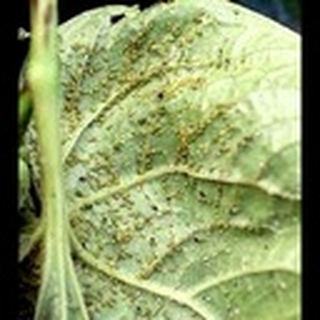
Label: cotton_aphids